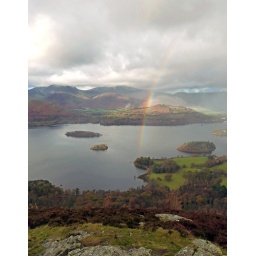
rainbow over derwent water taken from walla cragtitle from the rolling stones